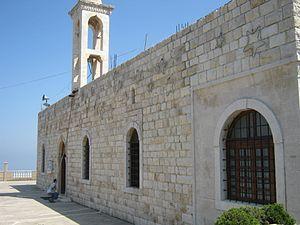
Église de saint Nicolas, Batha, Kesrouan, Lebanon